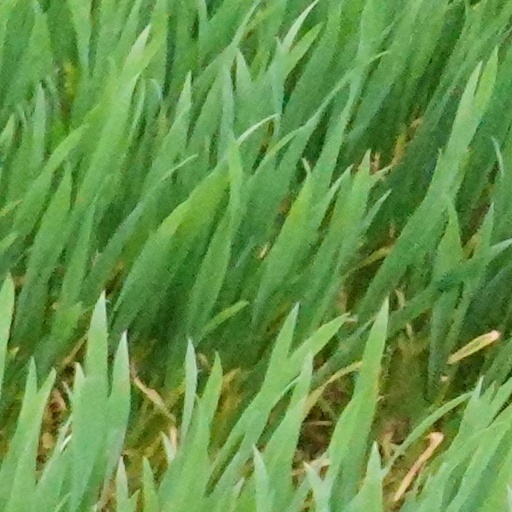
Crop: wheat